Mark Welsh

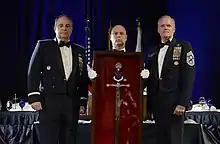
Chief Master Sgt. of the Air Force James A. Cody, right, presents the Order of the Sword to Air Force Chief of Staff Gen. Mark A. Welsh III, left, April 22, 2016. The Order of the Sword is the highest honor the enlisted corps can bestow to an individual. (U.S. Air Force photo/Scott M. Ash)

In earlier portions of his military career, Welsh was rated as a command pilot with extensive flying experience in fighter aircraft including the F-16 and the A-10. As an active fighter pilot, he was selected for command positions at the squadron, group and wing level, before progressing into more senior leadership roles.